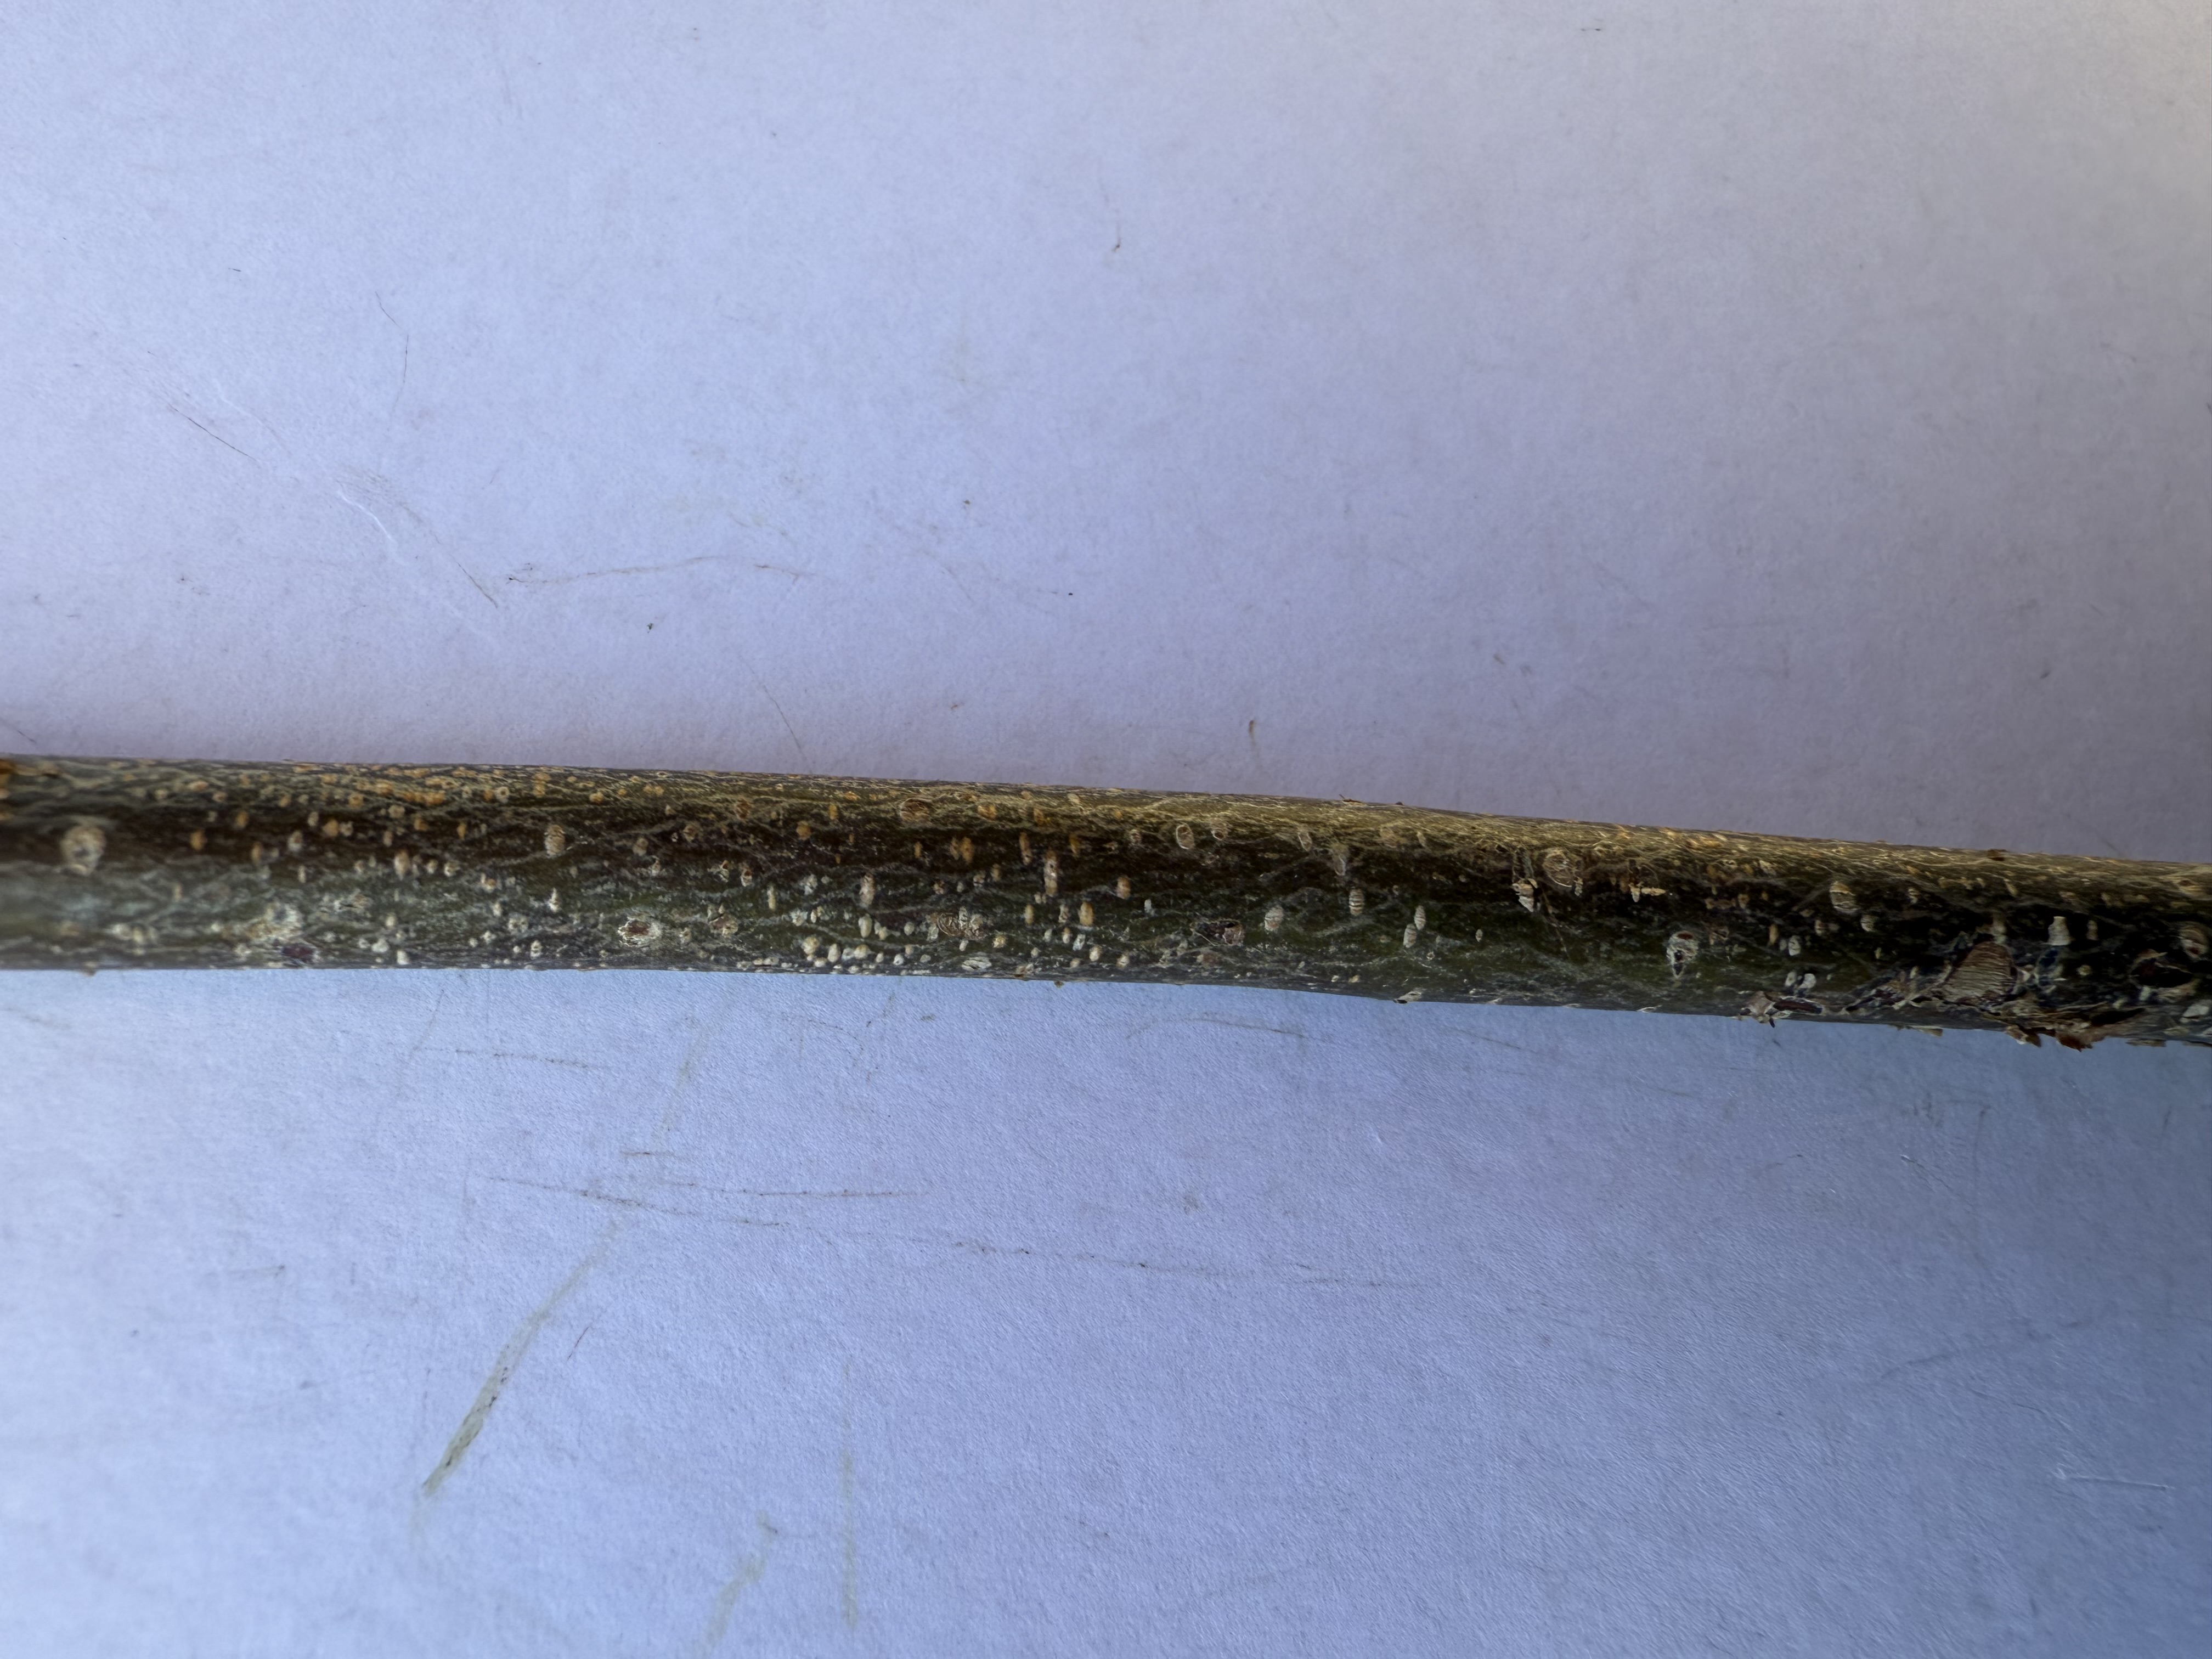
Variety: Hazelnut